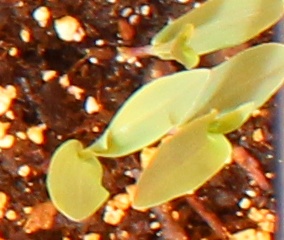
Label: Corn